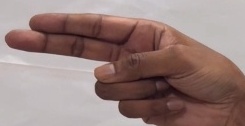
ASL sign: H